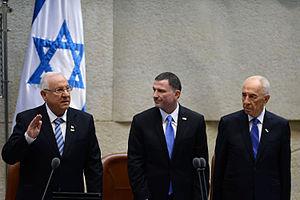
Reuven « Ruby » Rivlin, né le 9 septembre 1939 à Jérusalem, est un homme d'État israélien, membre du Likoud et président de l'État d'Israël depuis 2014.